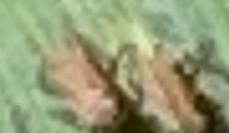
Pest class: english_grain_aphid